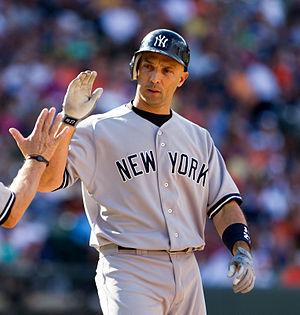
Raúl Javier Ibáñez est un ancien joueur de champ extérieur et frappeur désigné de baseball qui évolue dans les Ligues majeures de 1996 à 2014.